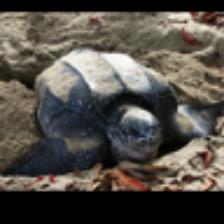
Label: NonHuman